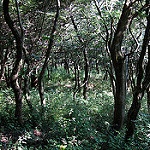
Label: forest